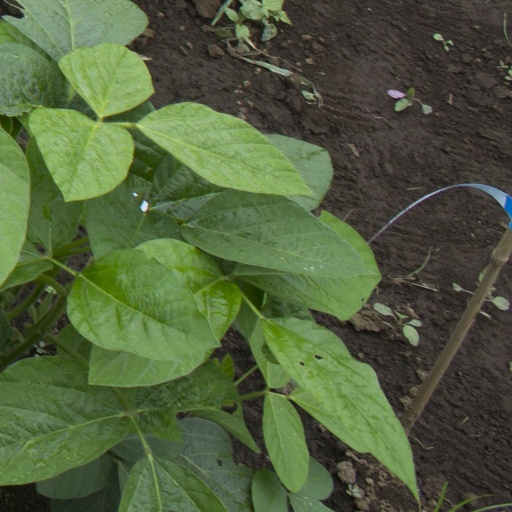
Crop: soybean